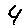
Label: 4